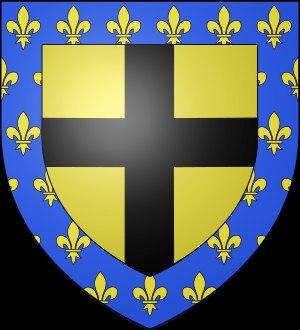
Gilles de Montmorency-Laval, plus connu sous le nom de Gilles de Rais en référence à son titre de baron de Retz, né au château de Champtocé-sur-Loire à une date inconnue, mort le 26 octobre 1440 à Nantes, est un chevalier et seigneur de Bretagne, d'Anjou, du Poitou, du Maine et d'Angoumois.
Le Pays de Retz, est un territoire s'étendant au sud-ouest du département de la Loire-Atlantique dans la région des Pays de la Loire. C'est un ancien pays traditionnel de la Bretagne historique, érigé en baronnie puis en duché. Ses capitales successives ont été Rezé, puis Pornic, et enfin Machecoul à partir de 1581.
Jusqu’à la révolution, la ville de Machecoul était une châtellenie et une seigneurie du Pays de Retz. Les premiers seigneurs de Retz étaient à l'origine des seigneurs de Sainte-Croix. Au XIIᵉ et XIIIᵉ siècle, la seigneurie de Machecoul fut détachée du Pays de Retz, avant que les seigneurs de Retz n'en reprissent possession.